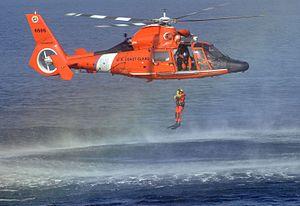
Ceci est la liste des hélicoptères militaires utilisés par les forces armées des États-Unis. La liste inclut également les projets et prototypes d'hélicoptères conçus pour l’armée américaine. La liste est triable en fonction de plusieurs critères.